The Whispering Chorus

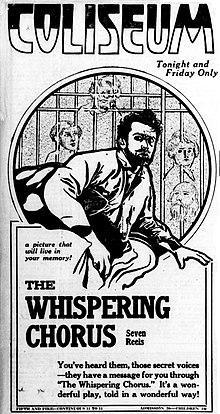
Newspaper advertisement

The Whispering Chorus is a 1918 American silent psychological drama film directed by Cecil B. DeMille. It is the first and earliest film considered a psychological drama.